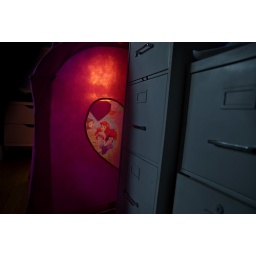
early morning in a home office